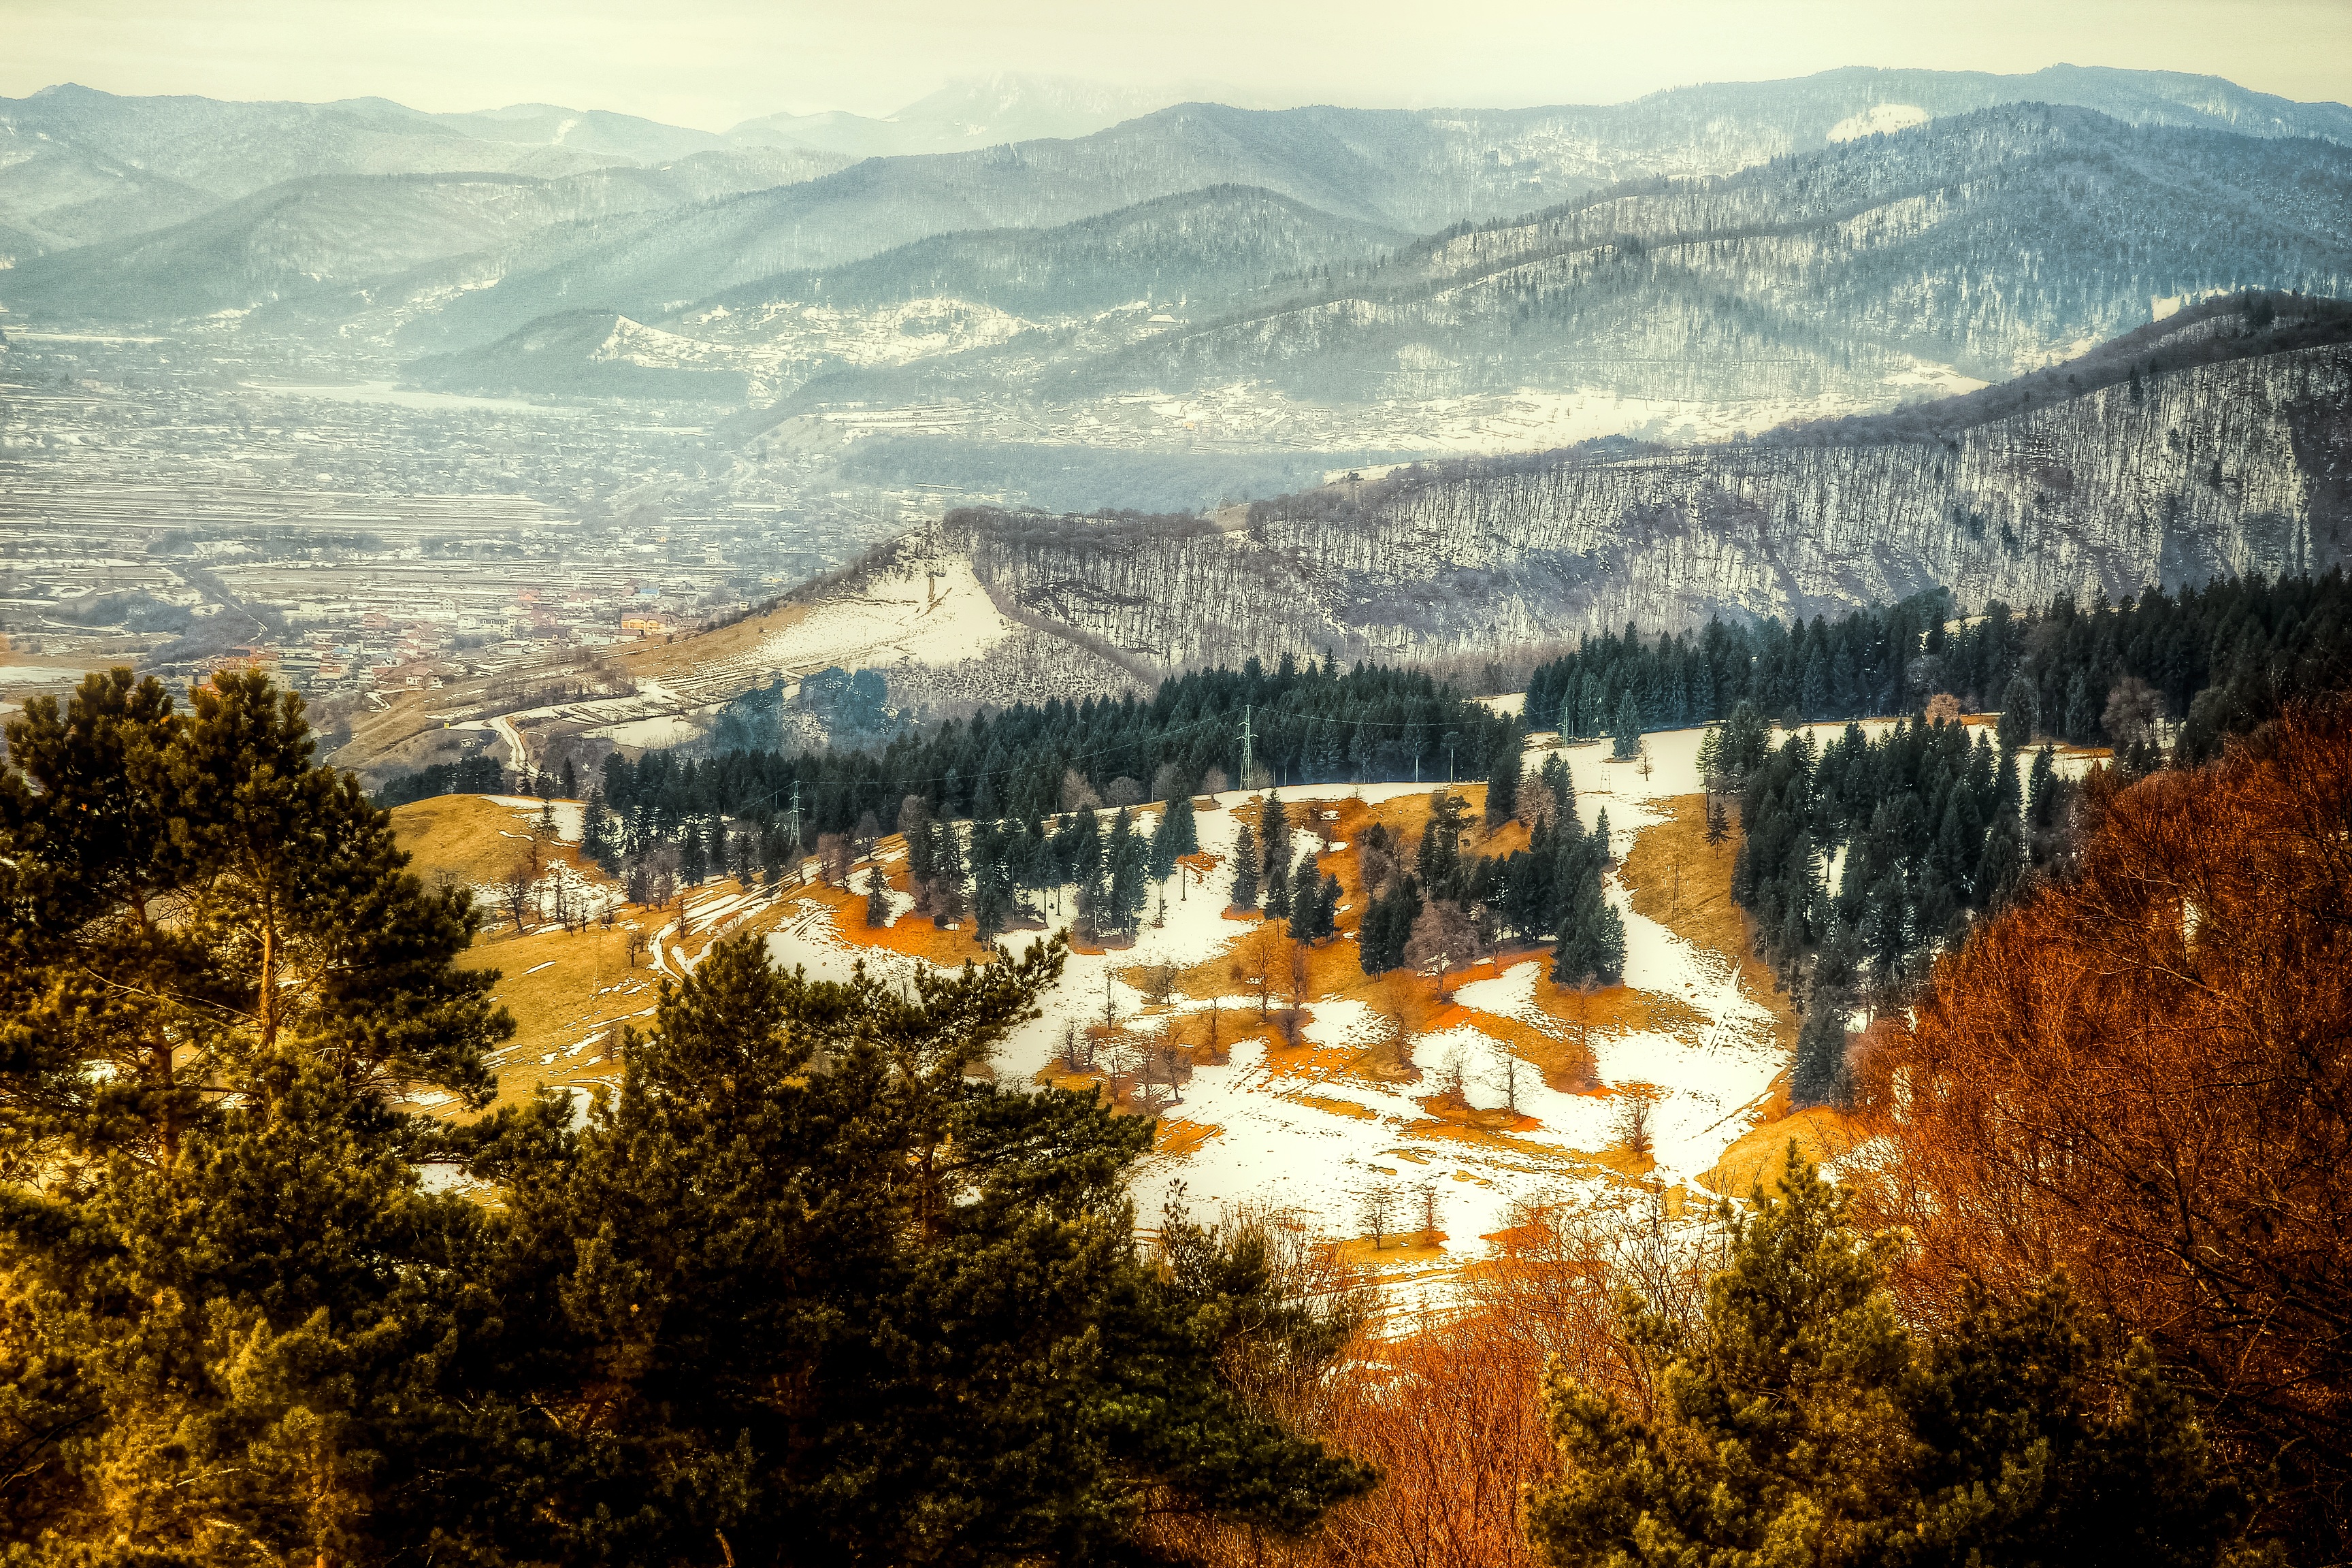
landscape, tree, nature, wilderness, mountain, snow, winter, countryside, sunlight, morning, leaf, hill, view, valley, mountain range, evening, reflection, natural, autumn, weather, season, aerial photography, mountainous landforms